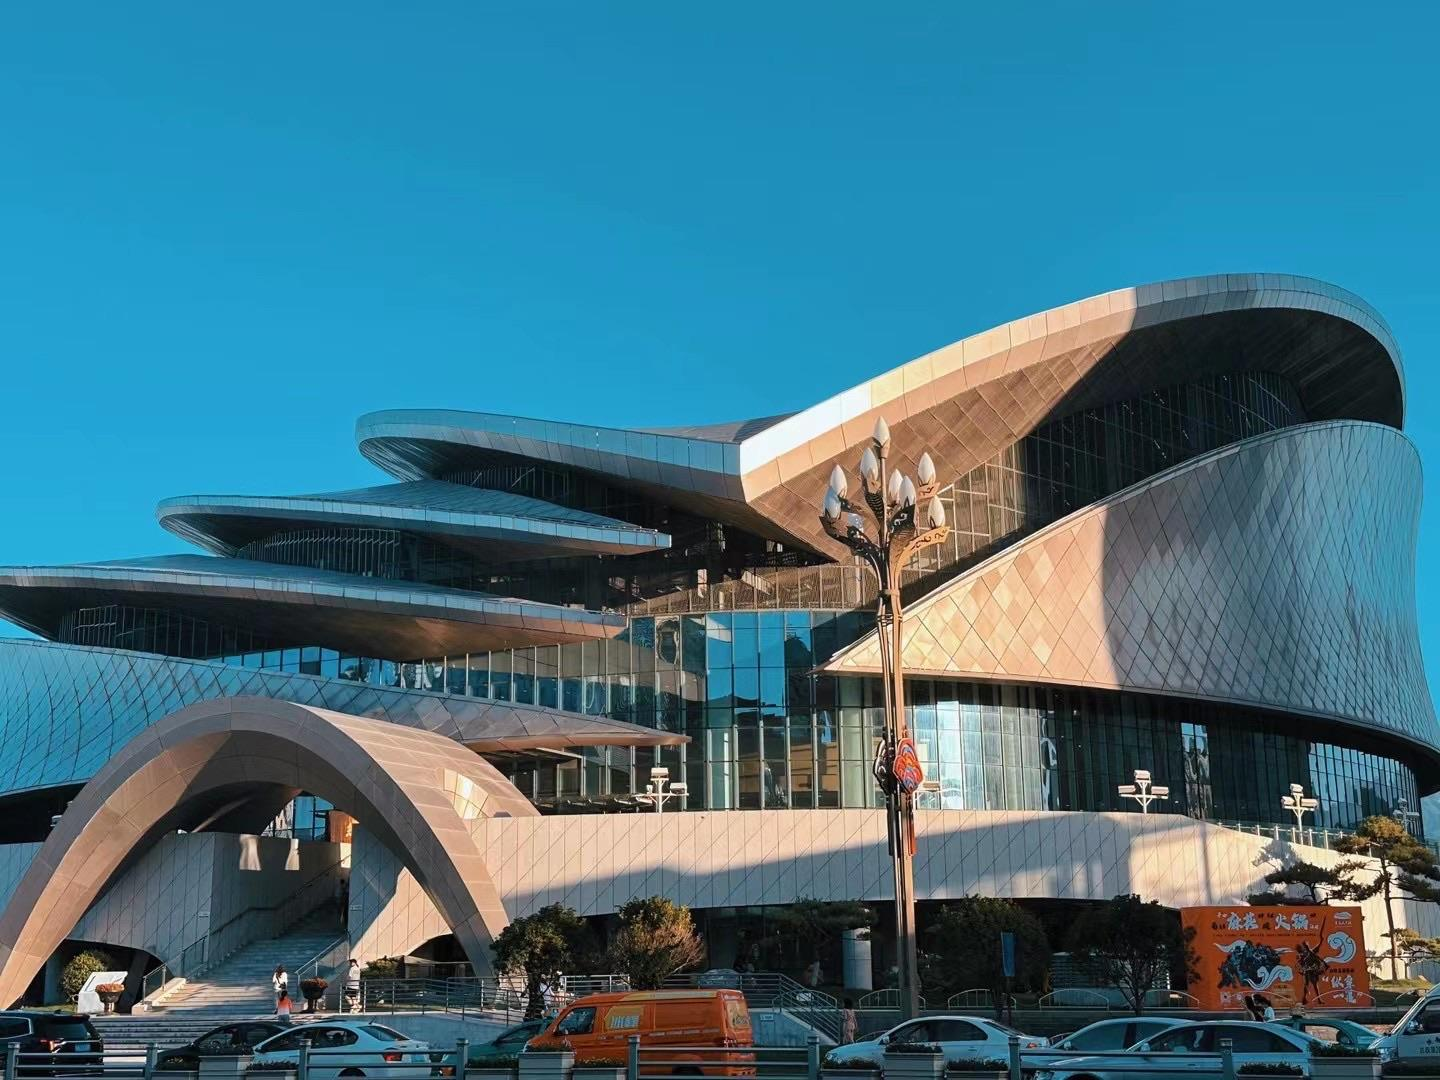
地标名称：宝鸡大剧院
所在城市：宝鸡市·金台区